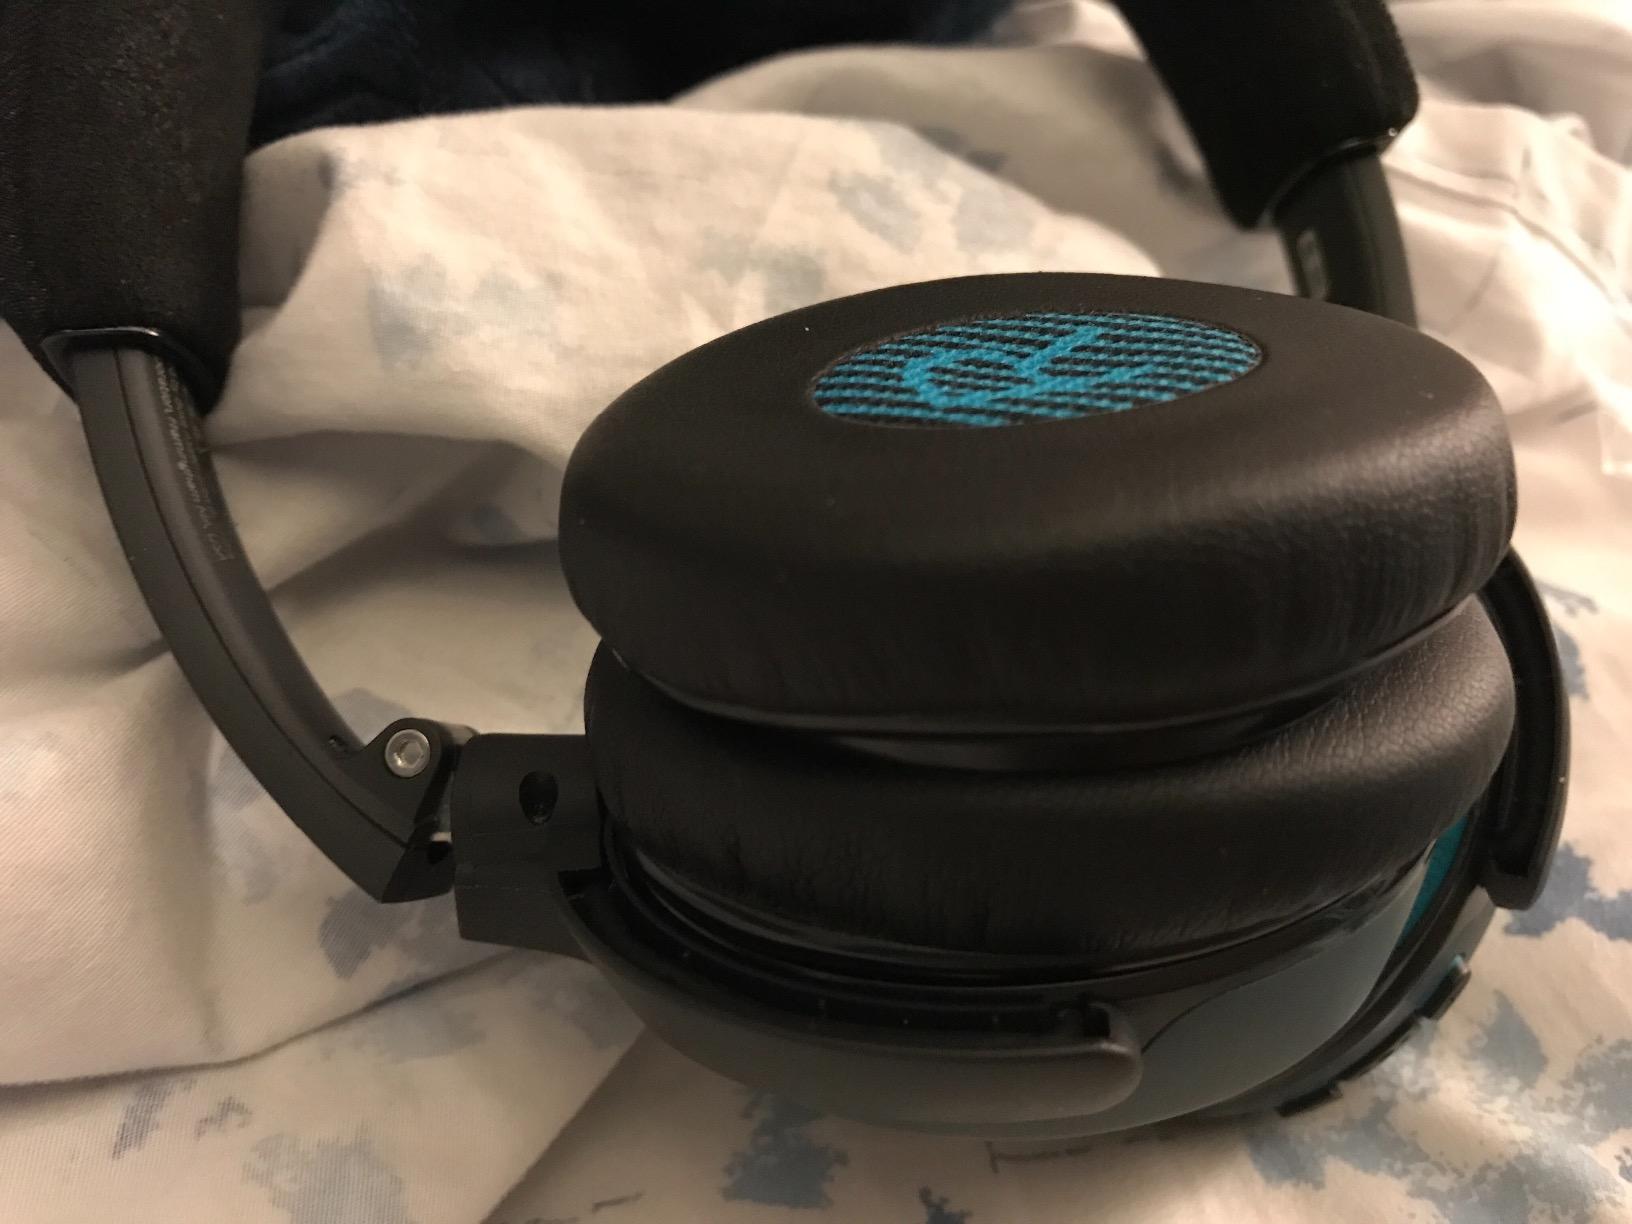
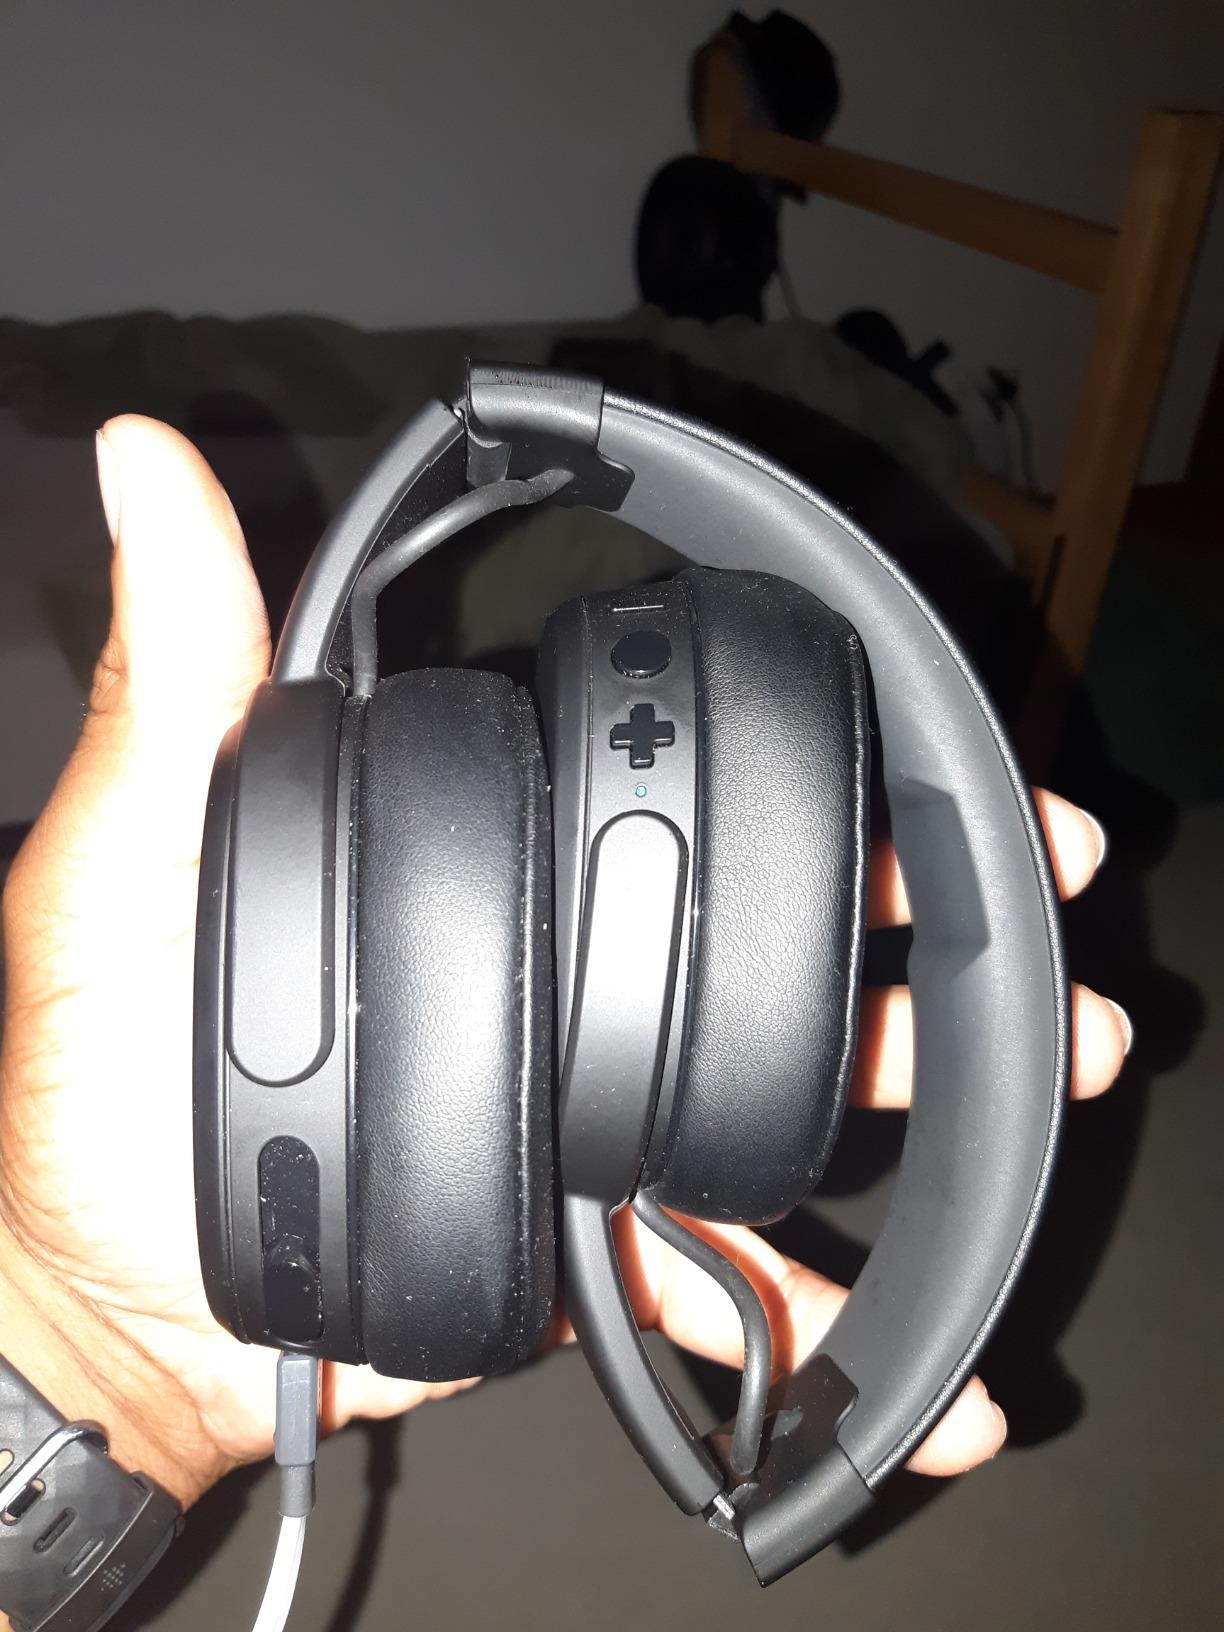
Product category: headphones
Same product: no